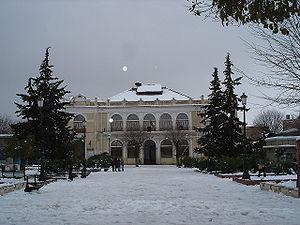
Théâtre de Batna dans le centre ville de Batna (Algérie)
L'ancien théâtre de Batna datant de 1899 se trouve en plein centre ville de Batna sur l'avenue de la République, en Algérie.
L'Algérie ; et arabe algérien : الدزاير, الجازاير ou لدزاير ; en tamazight et tifinagh ⴷⵣⴰⵢⵔ est un pays d’Afrique du Nord faisant partie du Maghreb. Depuis 1962, elle est nommée en forme longue République algérienne démocratique et populaire, abrégée en RADP. Sa capitale est Alger, la ville la plus peuplée du pays, dans le Nord, sur la côte méditerranéenne.
La littérature algérienne fait partie de la littérature maghrébine. Elle utilise plusieurs langues : le français, l'arabe et le berbère.
Le théâtre algérien a pris son essor dans les premières années du XXᵉ siècle.